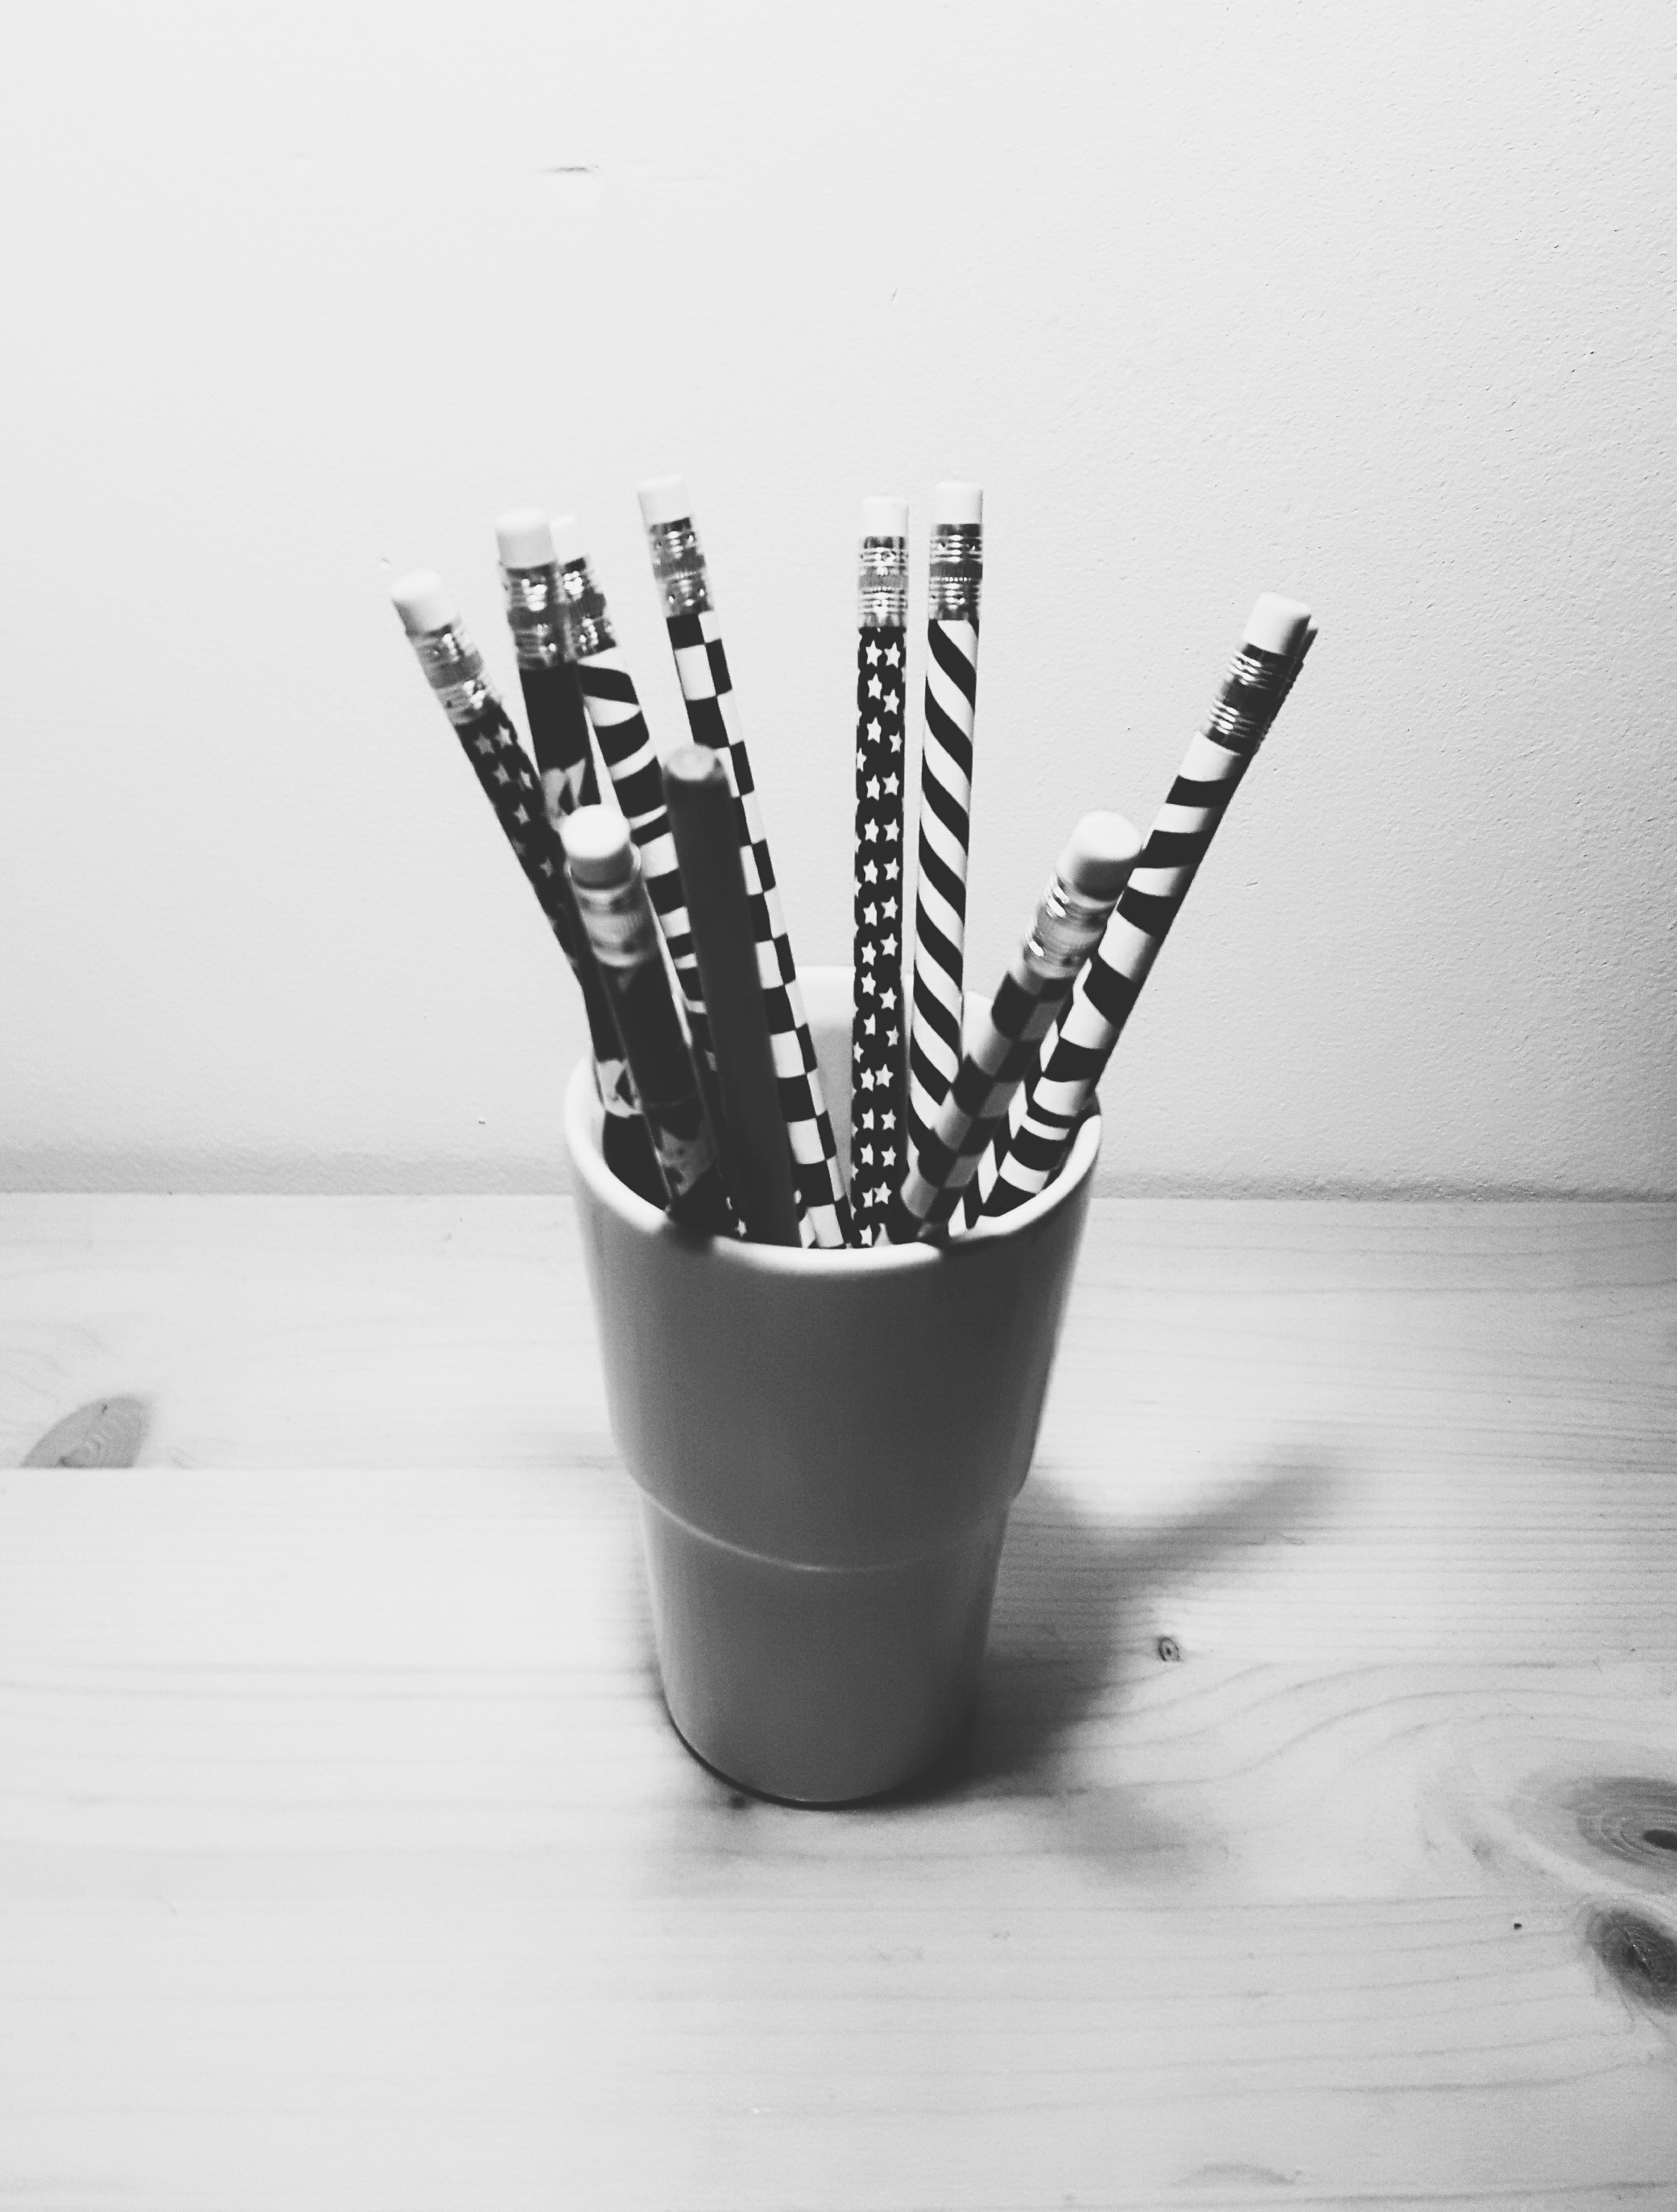
hand, pencil, black and white, white, glass, model, office, black, monochrome, mug, material, fine art, figure, drawing, design, cups, shape, work desk, the interior of the, office supplies, the art of, monochrome photography